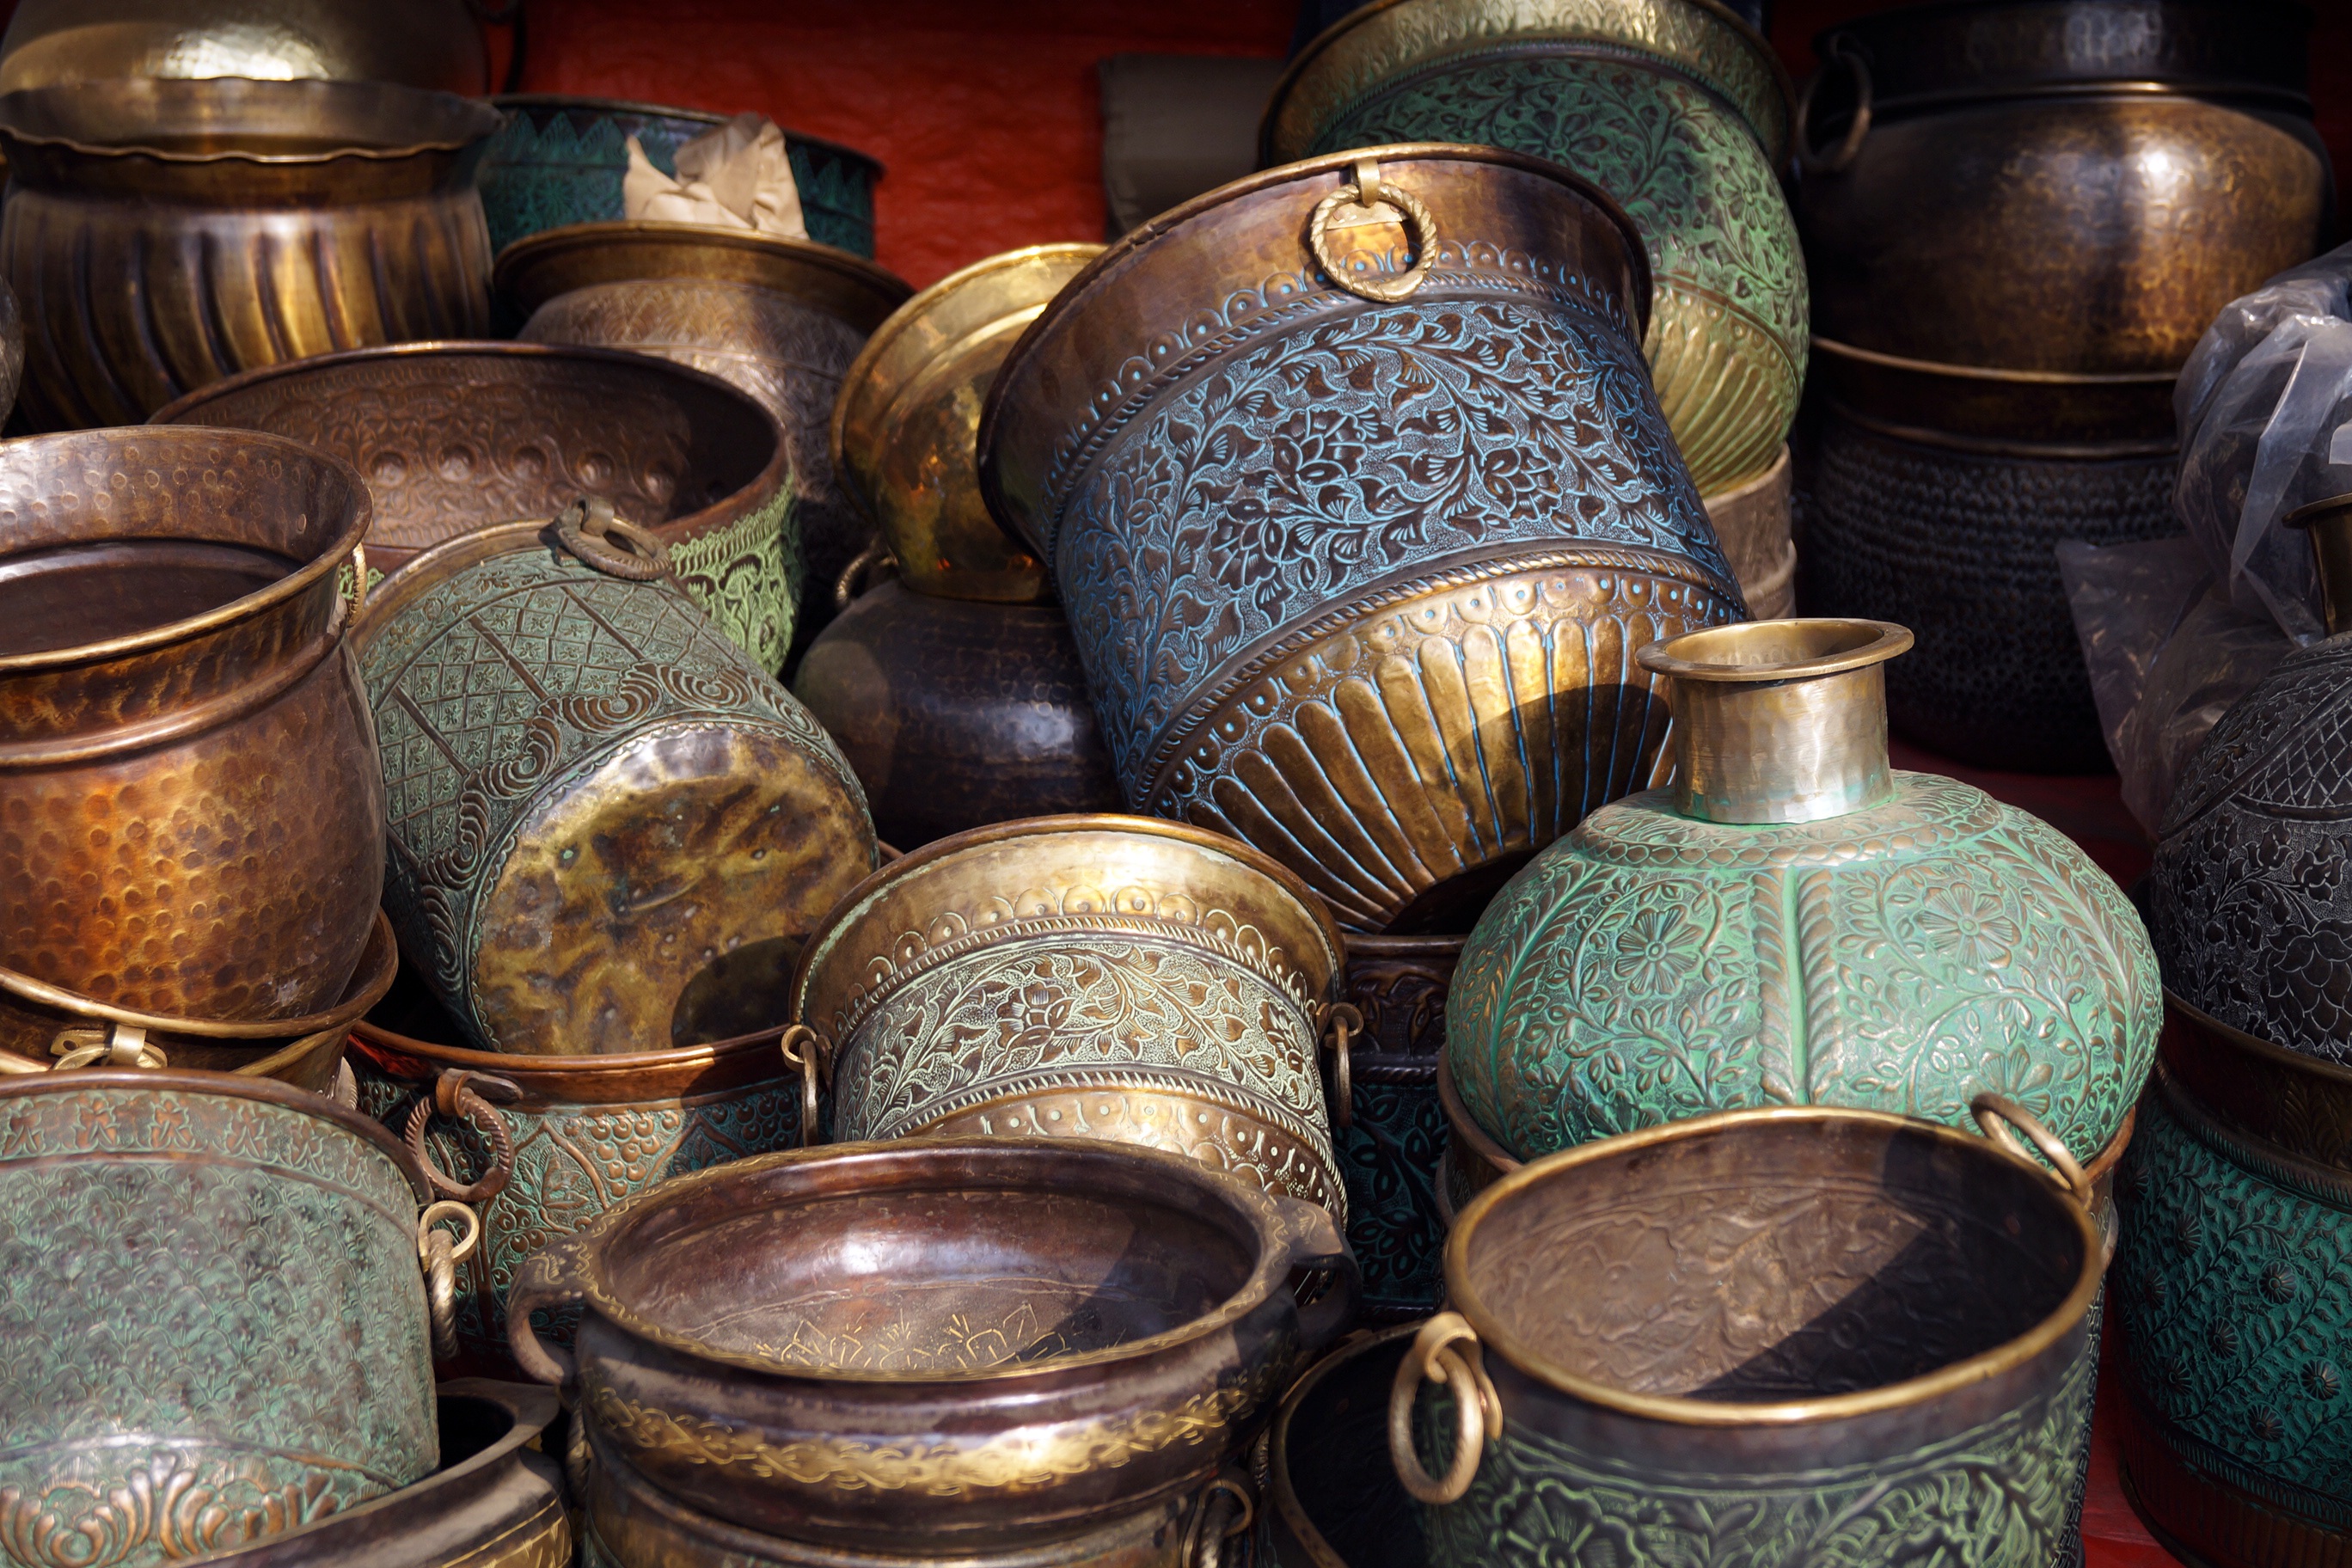
antique, cooking, metal, pottery, art, utensils, man made object, copper utensils, ancient history